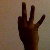
The image shows a hand gesture representing the number 9 in Indian Sign Language.